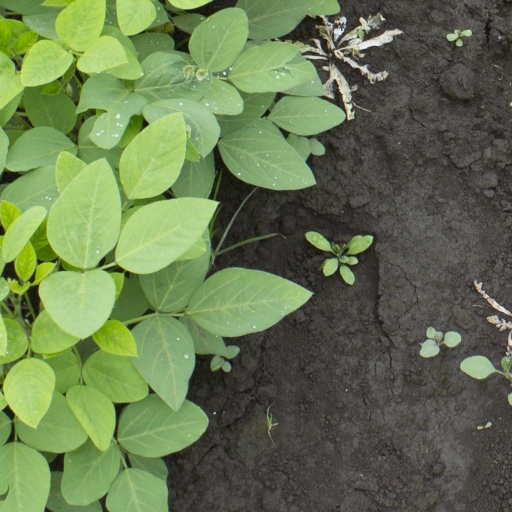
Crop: soybean